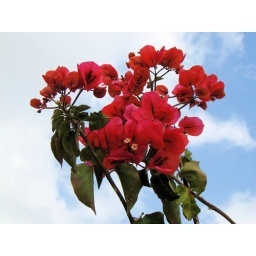
red in the sky